Soy allergy

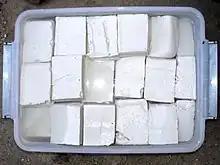
Blocks of tofu, prepared by coagulating soy milk and then pressing to remove excess water

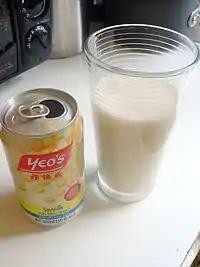
Canned soy milk

Soy allergy is a type of food allergy. It is a hypersensitivity to ingesting compounds in soy ("Glycine max"), causing an overreaction of the immune system, typically with physical symptoms, such as gastrointestinal discomfort, respiratory distress, or a skin reaction. Soy is among the eight most common foods inducing allergic reactions in children and adults. It has a prevalence of about 0.3% in the general population.